Answer in natural language. Is Doorway (highlighted by a red box) further away or in front of black wooden chair with four legs (highlighted by a blue box)? Choose between the following options: in front or further away
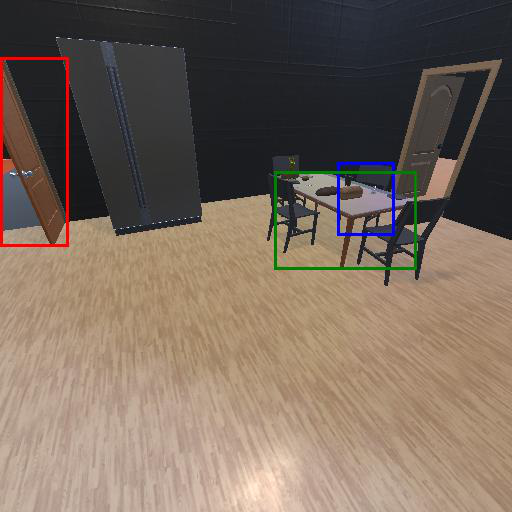
<answer>further away</answer>